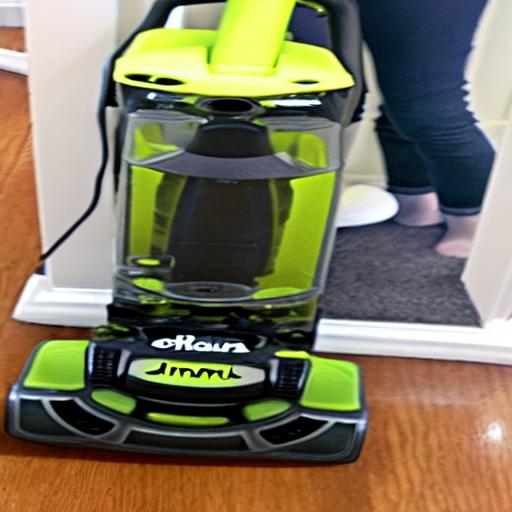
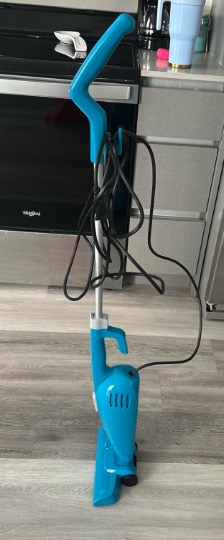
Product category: items_vacuum
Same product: no